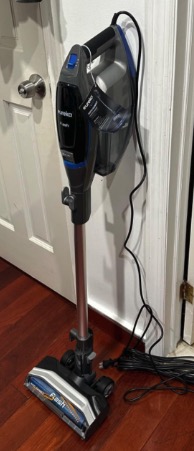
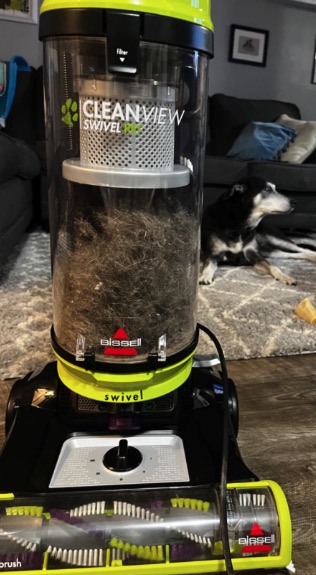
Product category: items_vacuum
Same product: no